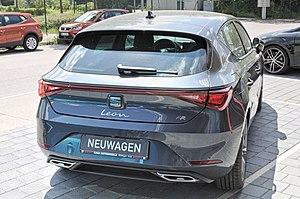
La León est une berline compacte du segment C produite par le constructeur automobile espagnol Seat à plus de 2,2 millions d'exemplaires depuis 1999 pour les trois premières générations, la quatrième étant lancée en 2020.